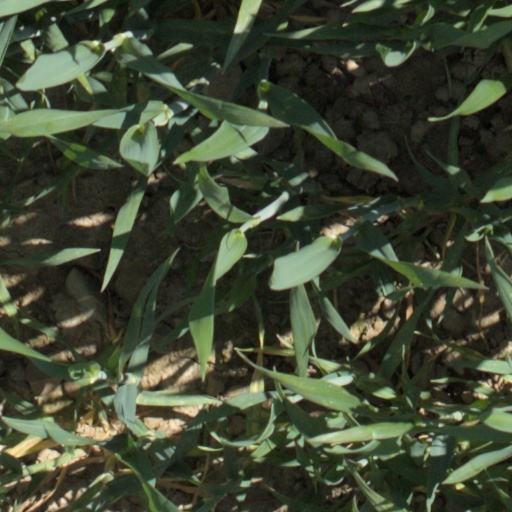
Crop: wheat